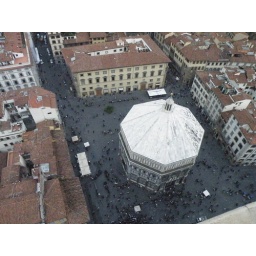
That's Matt sitting on the bench in the top middle (just to the right of the white square tent).